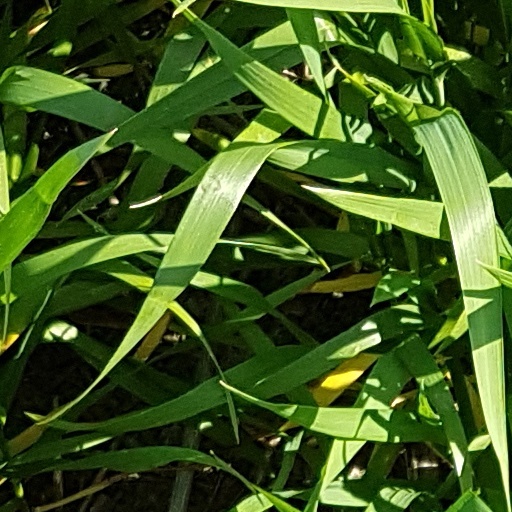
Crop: wheat